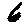
Label: 6